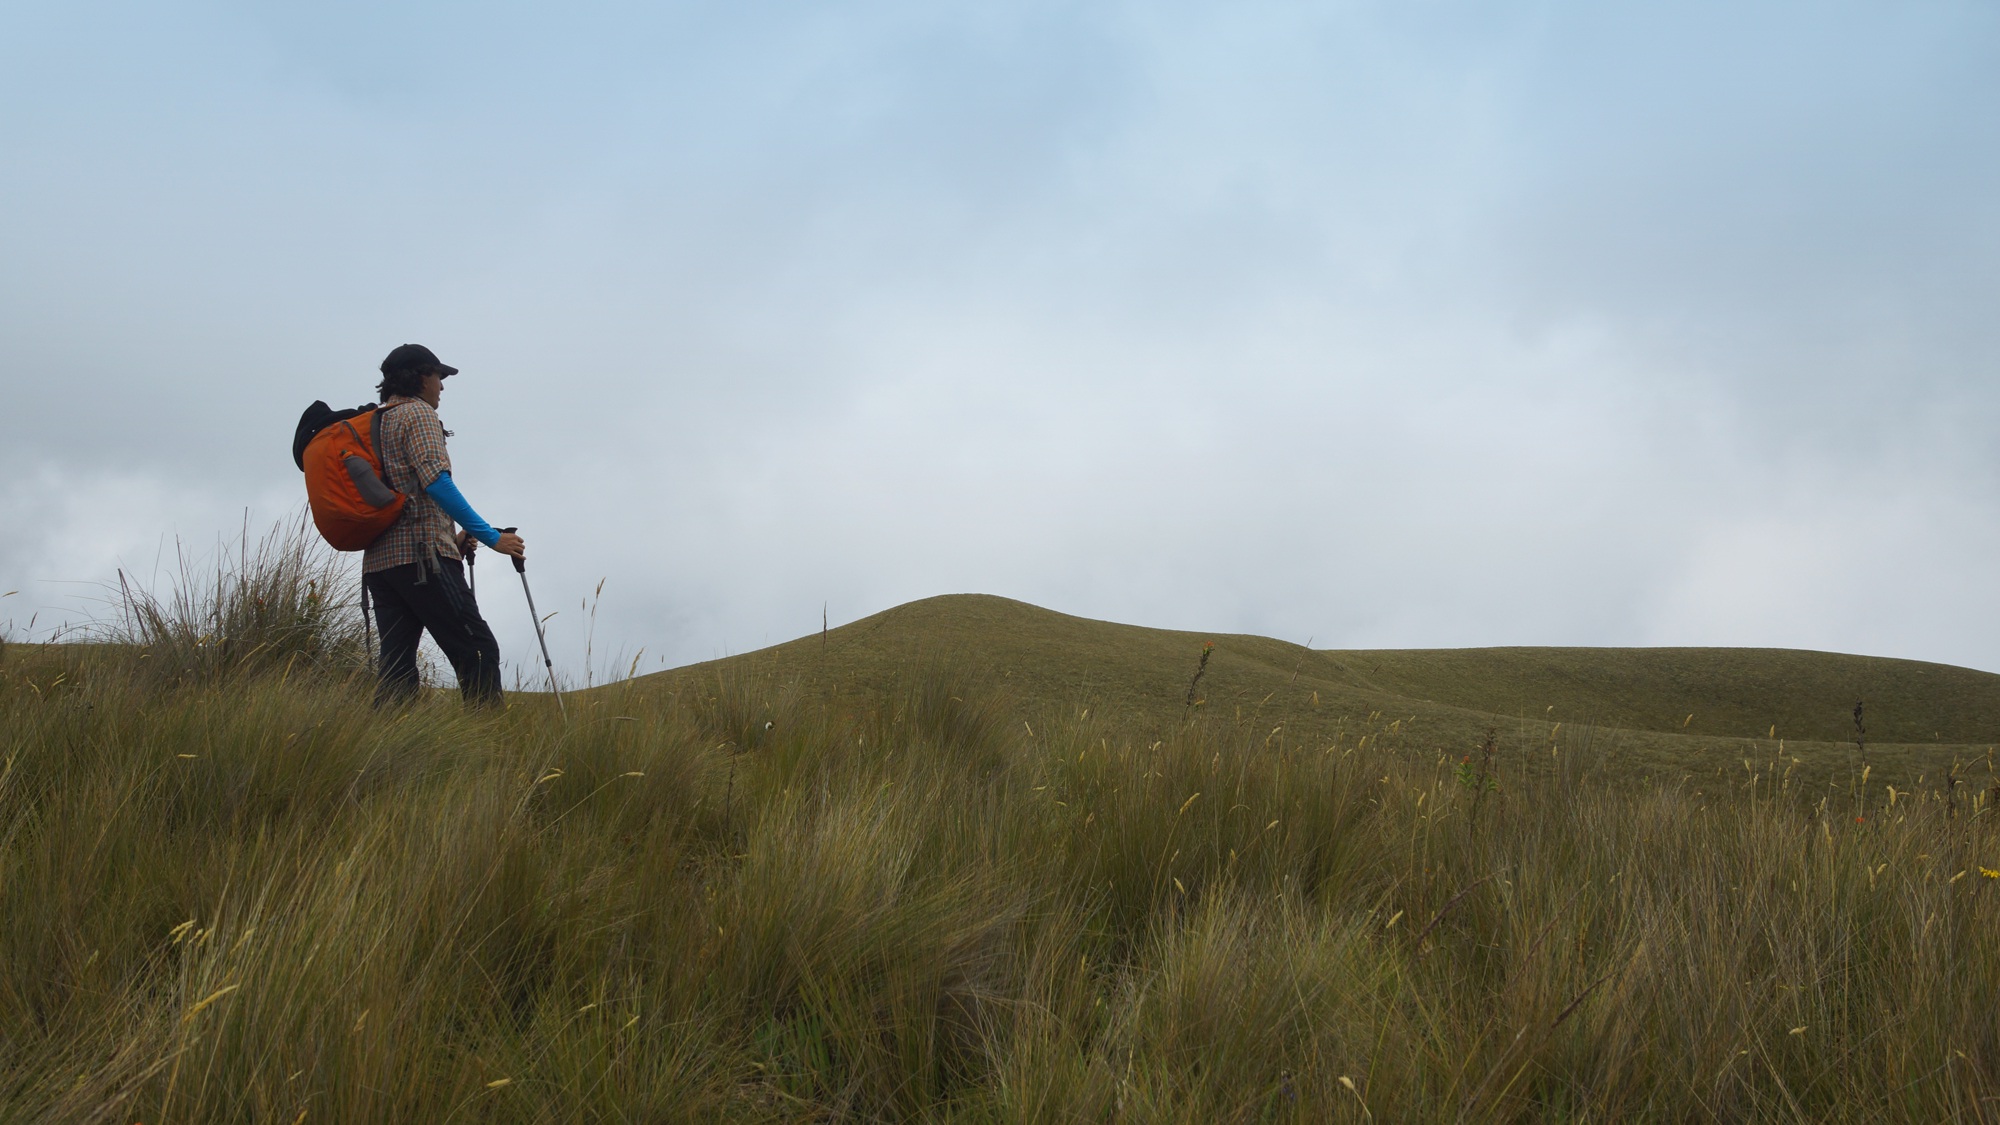
man, landscape, coast, nature, grass, sand, walking, mountain, cloud, sky, hiking, sport, prairie, hill, dune, adventure, backpack, wind, vacation, travel, cliff, environment, green, hike, natural, america, tourism, terrain, ridge, summit, outdoors, south, expedition, sports, trekking, back, grassland, latin, discovery, poles, habitat, andean, andes, highlands, ecuador, steppe, rural area, paramo, natural environment, mountainous landforms, pajonal